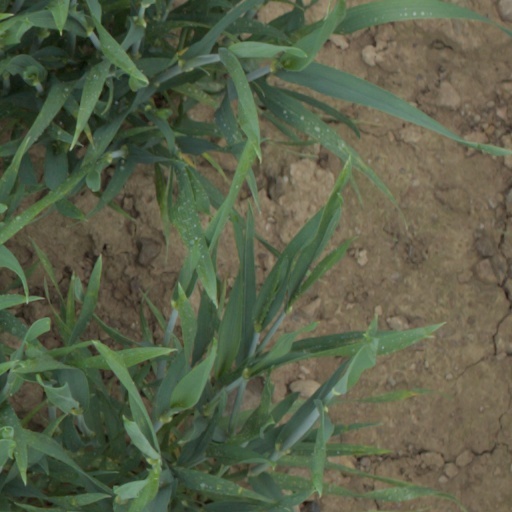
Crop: wheat